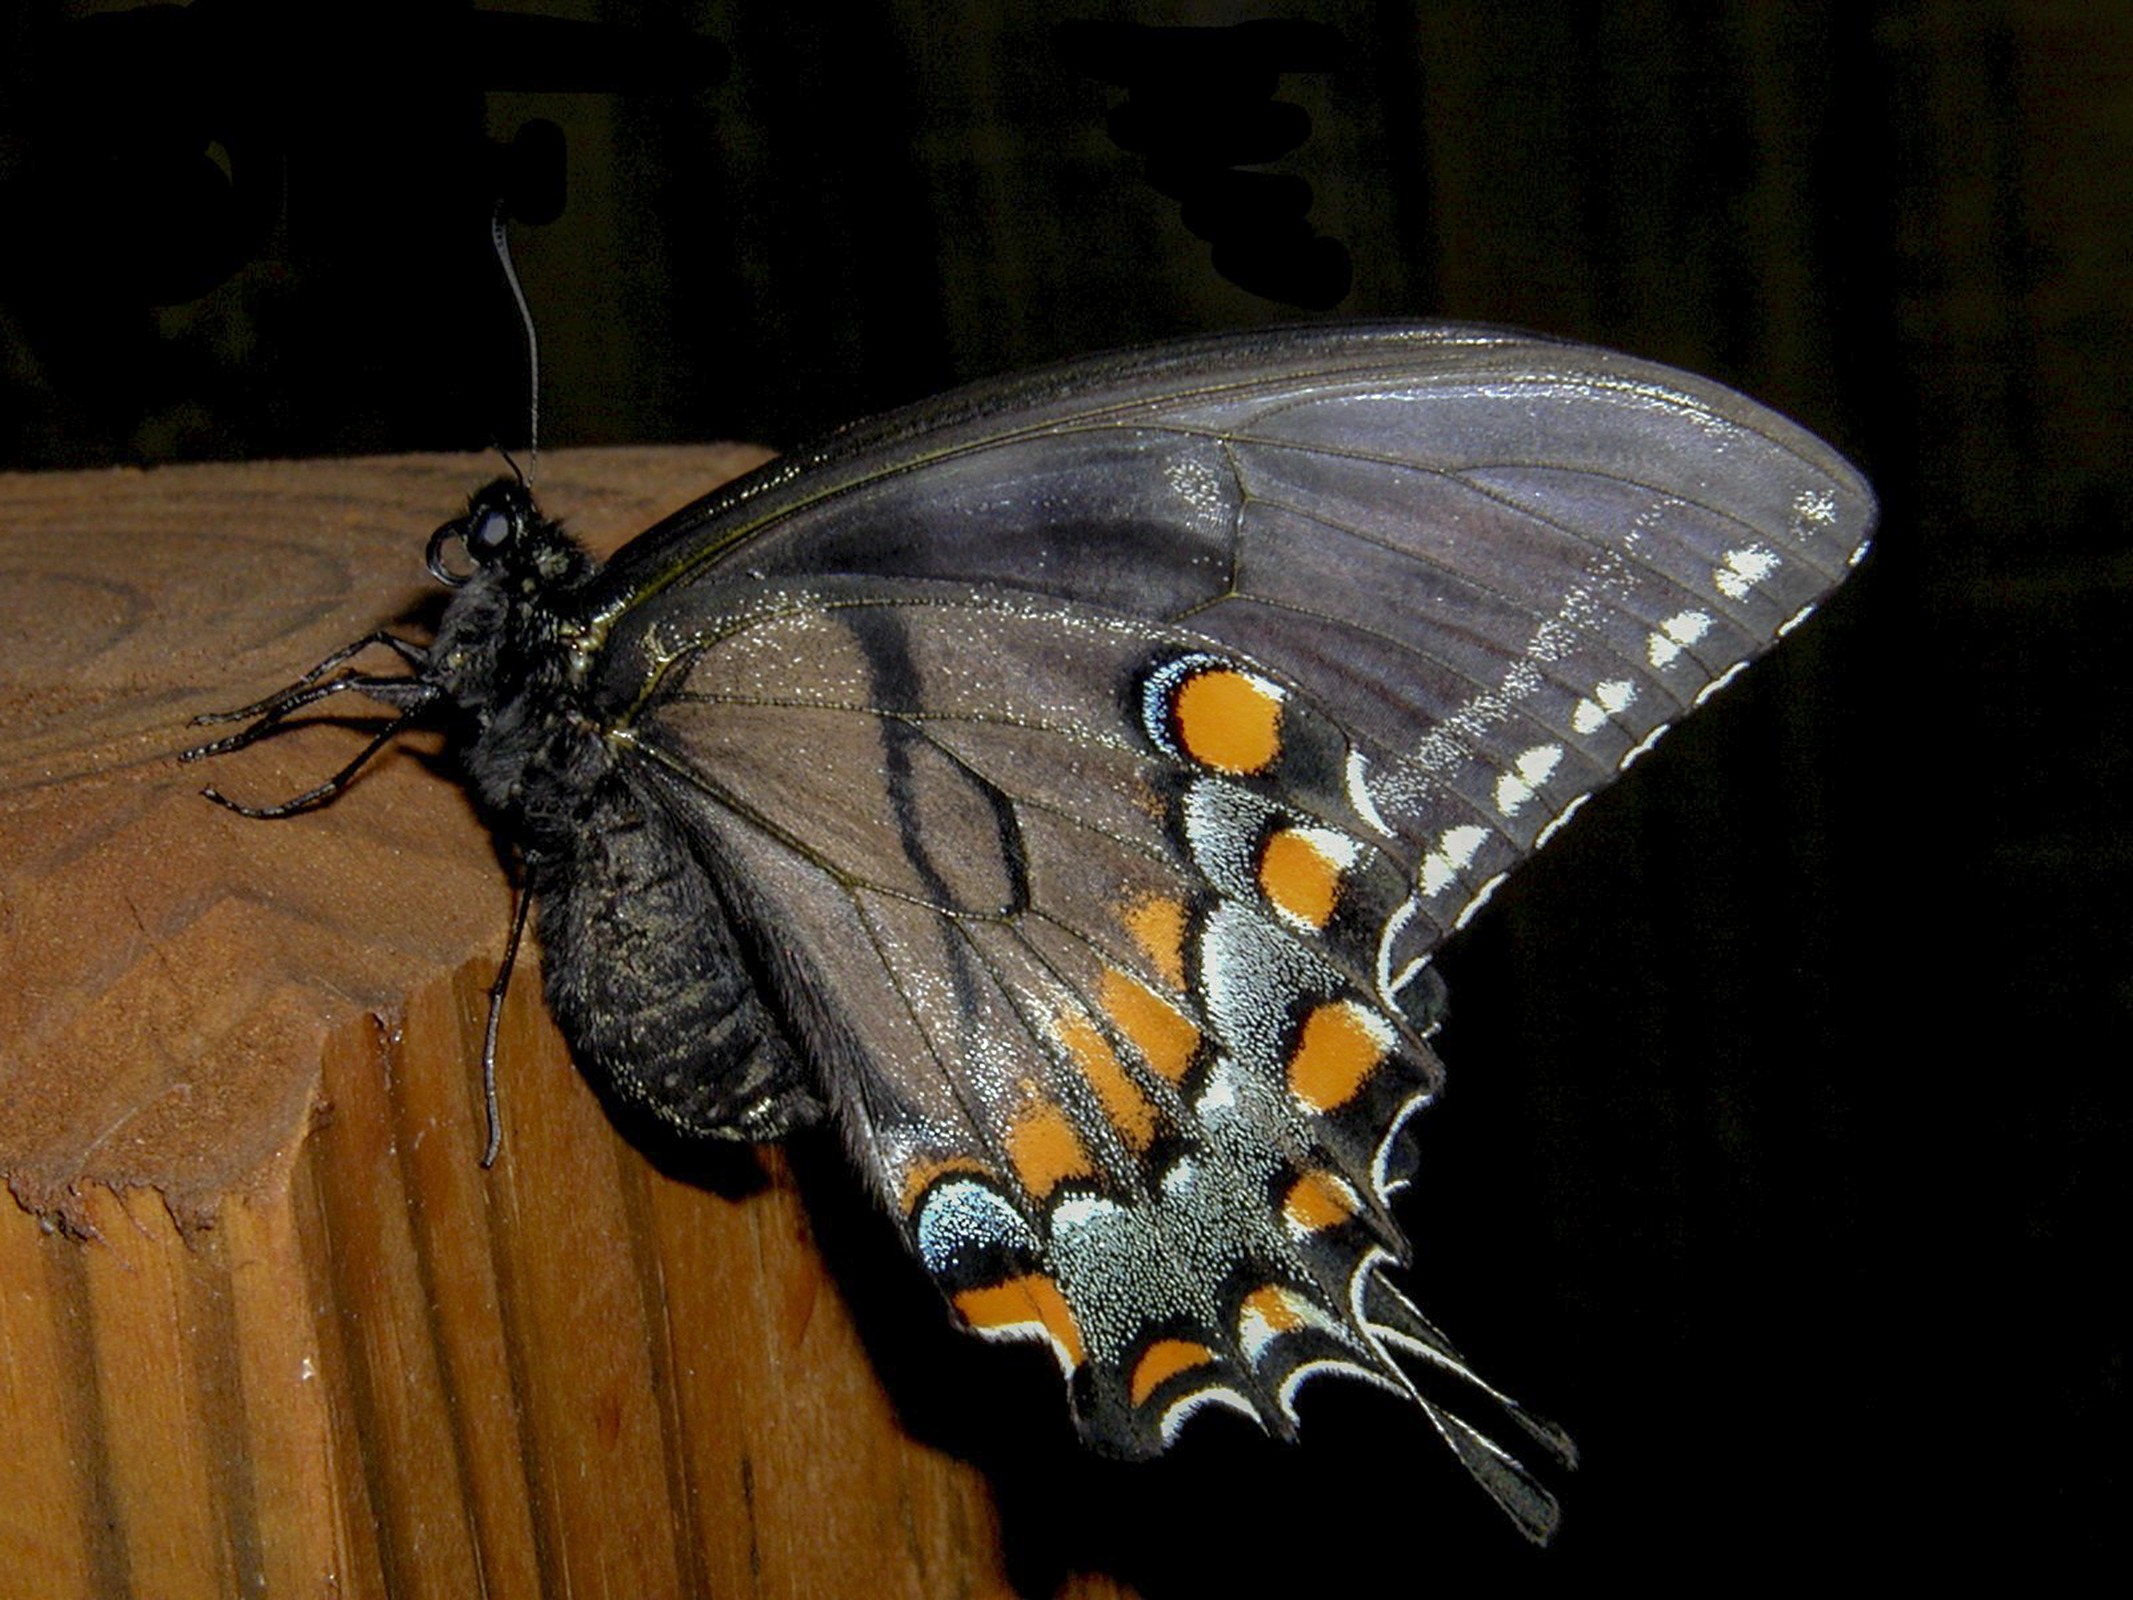
wing, night, leaf, insect, backyard, moth, butterfly, fauna, invertebrate, close up, monarch butterfly, macro photography, falter, arthropod, pollinator, moths and butterflies